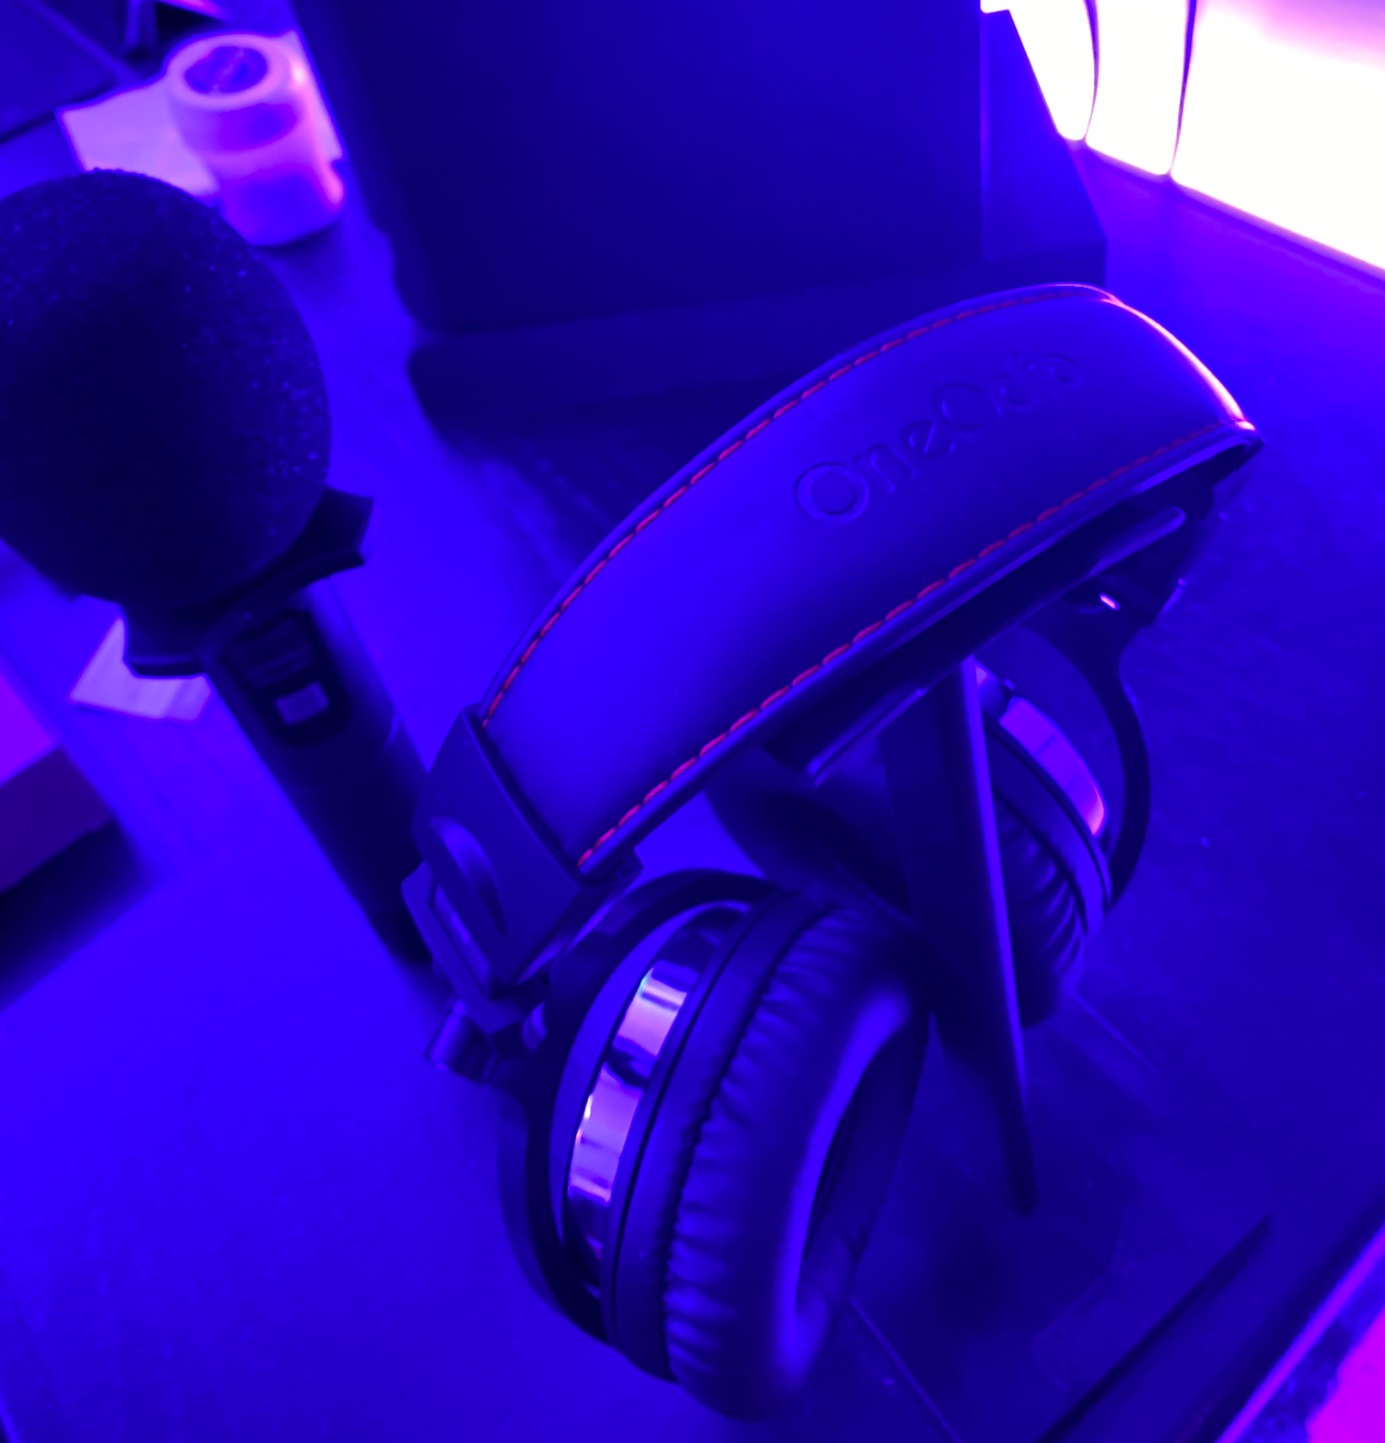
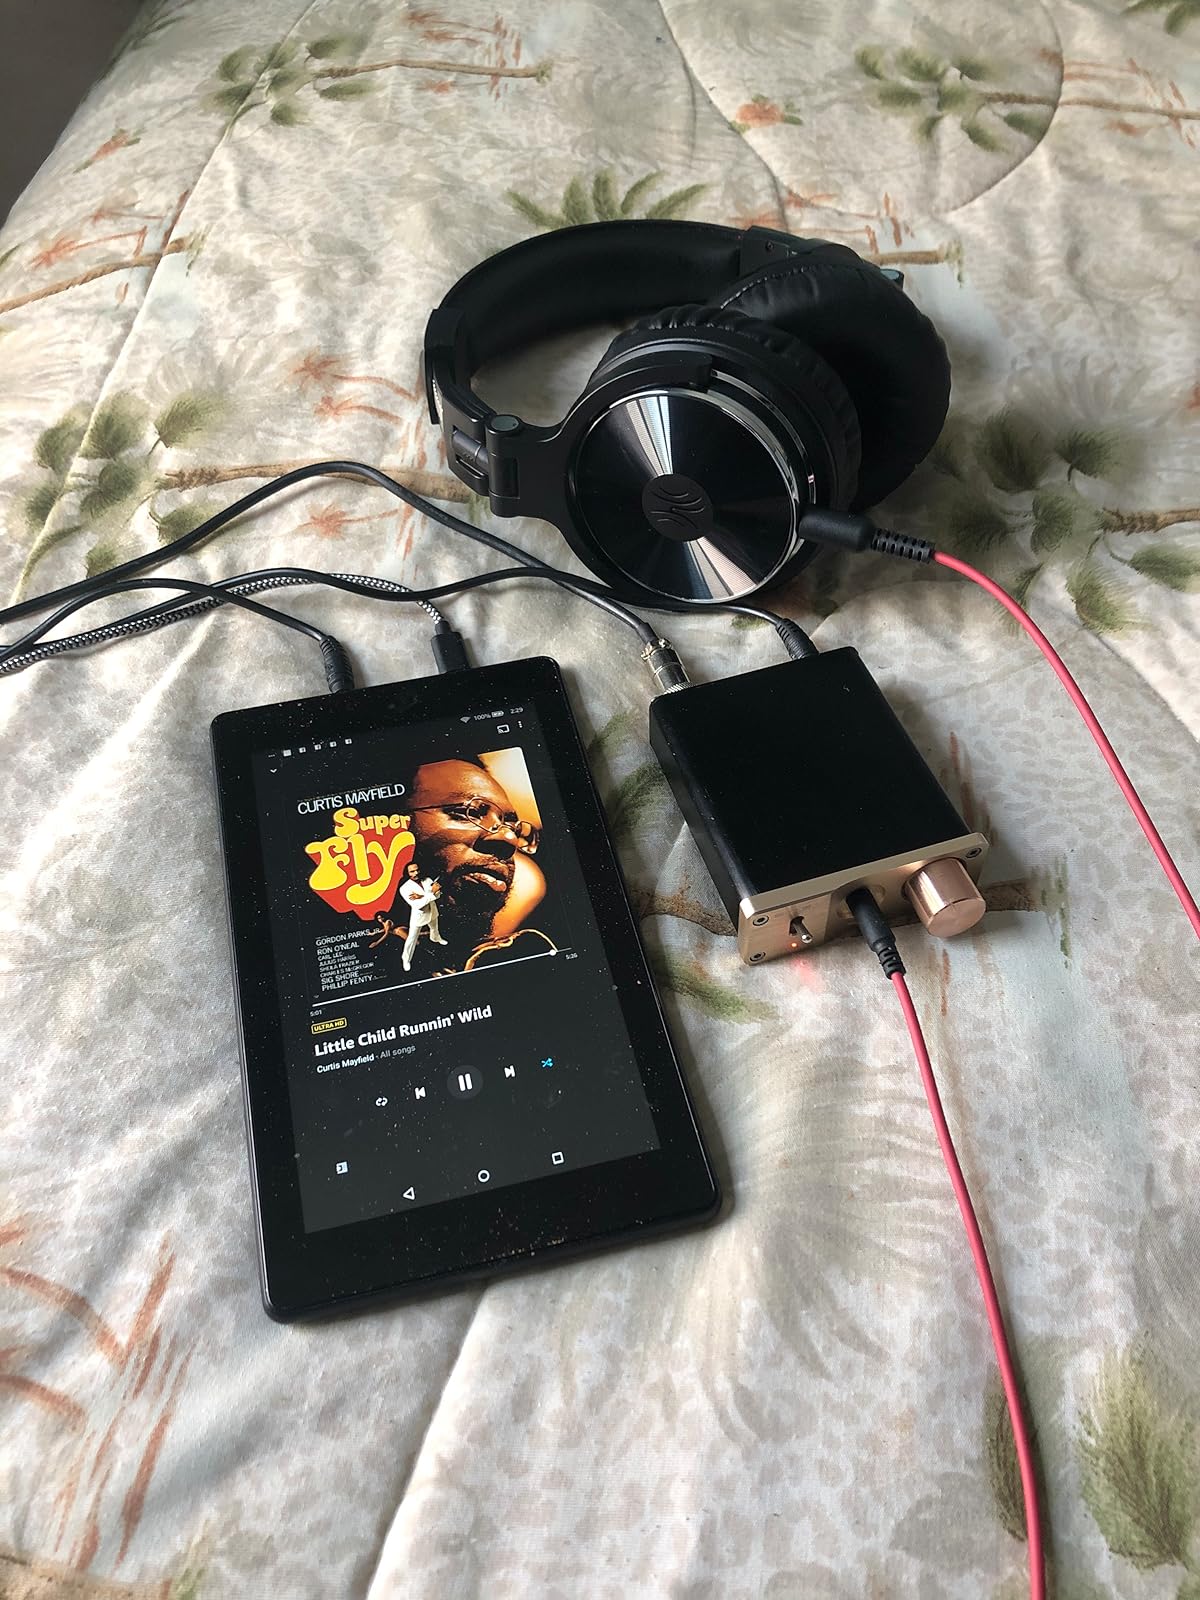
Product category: headphones
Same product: yes